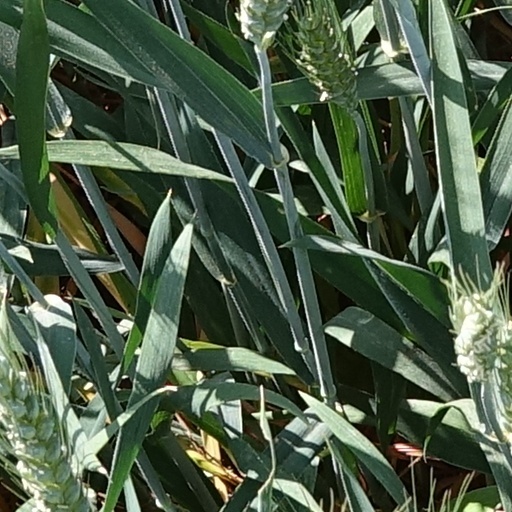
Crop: wheat